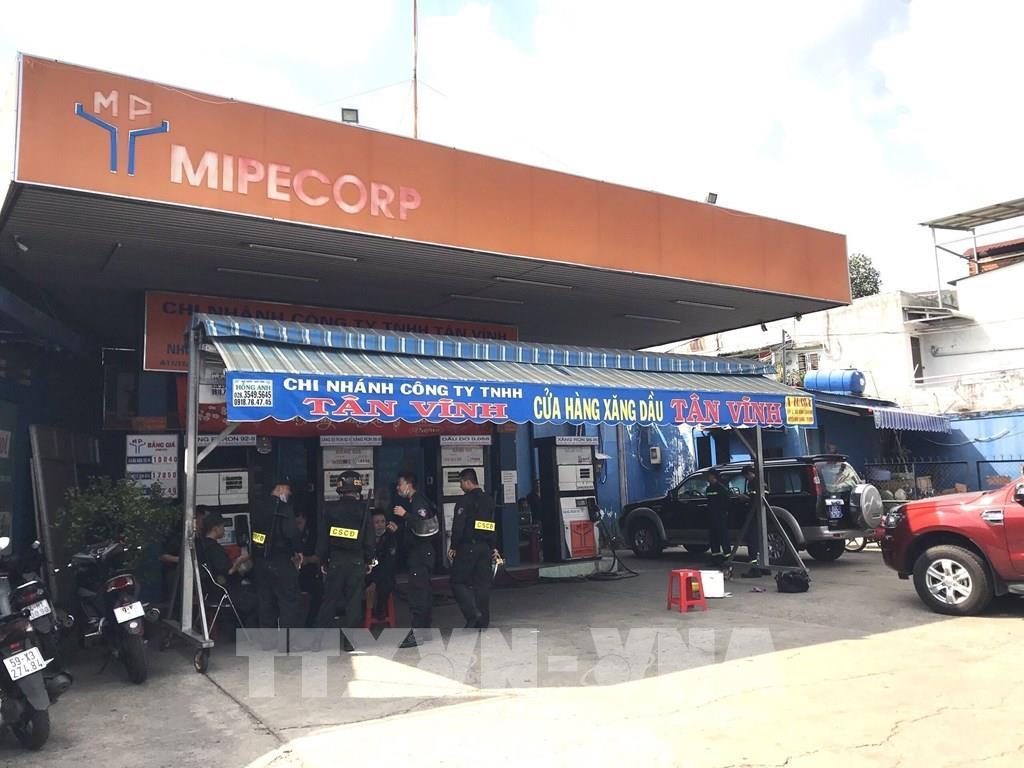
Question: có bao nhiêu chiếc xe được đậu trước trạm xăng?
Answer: có hai chiếc xe được đậu trước trạm xăng